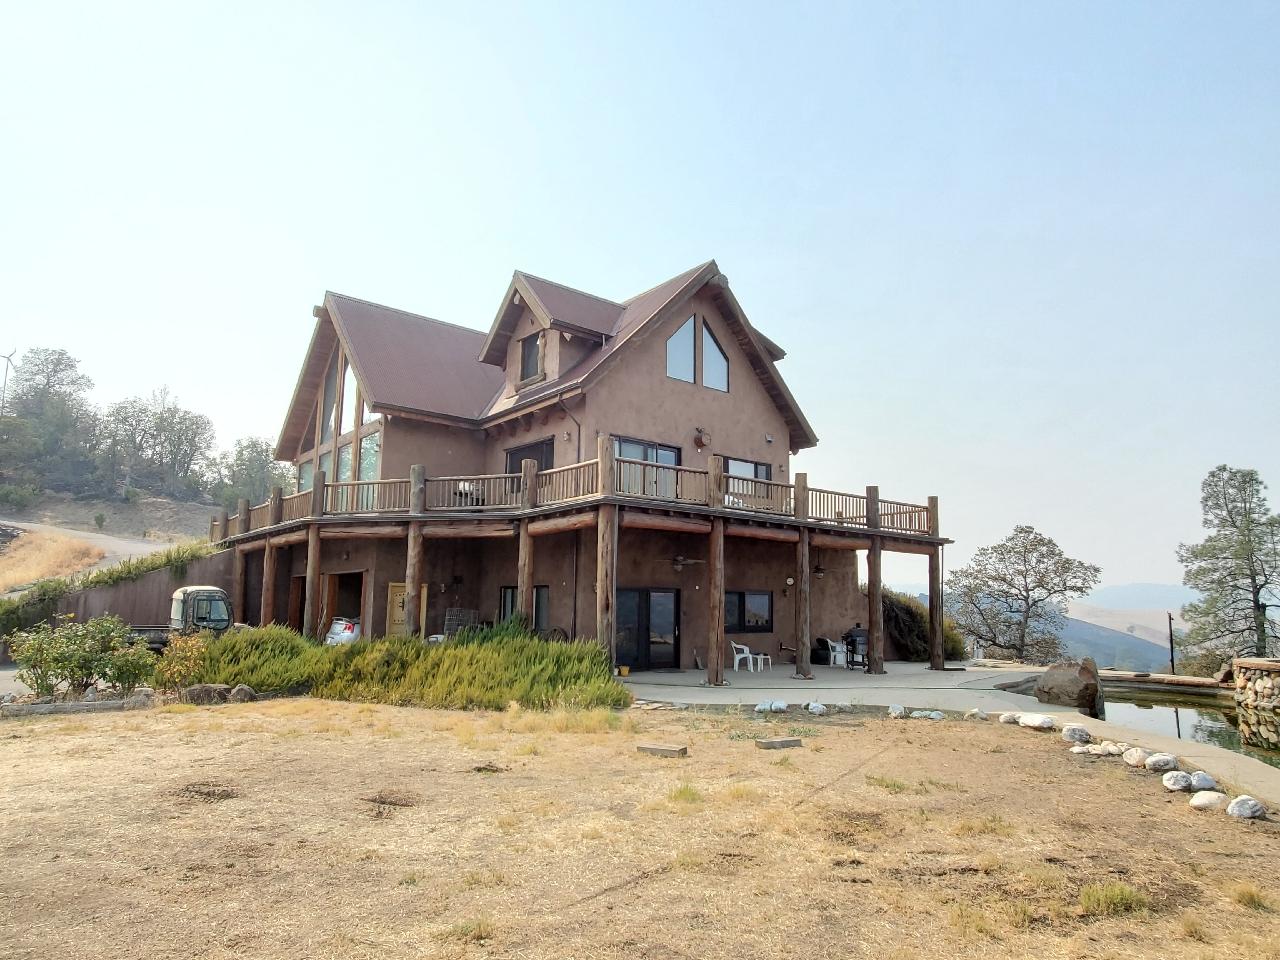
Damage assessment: no_damage